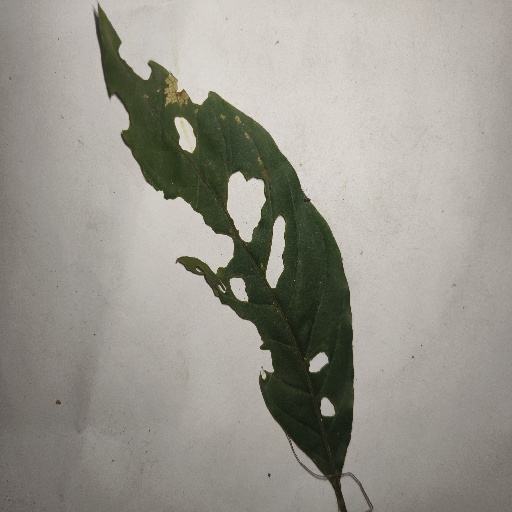
Species: HariTaki
Leaf condition: Bacterial Spot